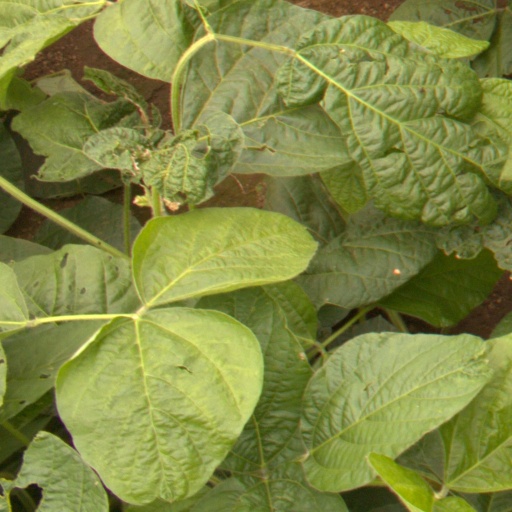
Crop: soybean